Bello Monte station

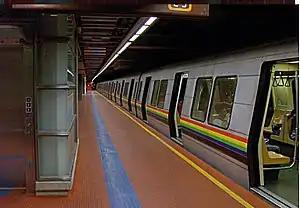

Bello Monte is a Caracas Metro station on Line 5. It is an eastern terminus of the line. The station was opened on 3 November 2015 as part of the first section of the line, which only included two stations — Zona Rental and Bello Monte. The name of the station originates from Bello Monte, a neighborhood where the station is located.